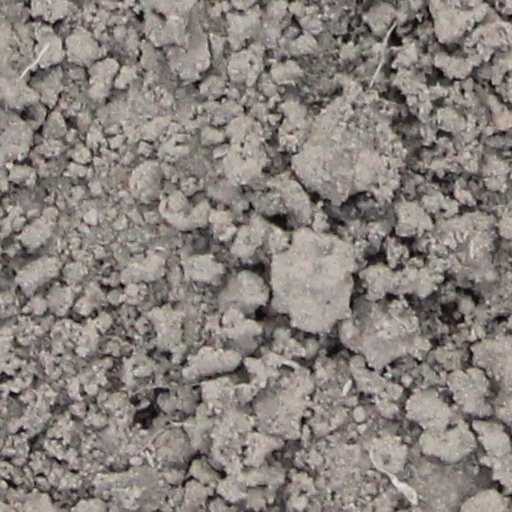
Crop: wheat